Kopitiam

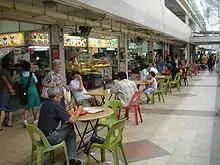
A typical open-air kopitiam in Singapore

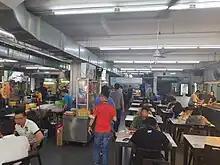
A more contemporary-designed coffee shop outlet in Malaysia with various hawker stalls

A kopitiam or kopi tiam is a type of coffee shop mostly found in parts of Indonesia, Malaysia, Singapore, Brunei and Southern Thailand patronised for meals and beverages, and traditionally operated by the Chinese communities of these countries. The word "kopi" is an Indonesian and Malay term for "coffee" and "tiam" is the Hokkien/Hakka term for "shop". Traditional kopitiam menus typically feature simple offerings: a variety of foods based on egg, toast, kaya, plus coffee, tea, Horlicks and Milo. Modern kopitiams typically feature multiple food stalls that offer a wider range of foods.